Bárbara Mori

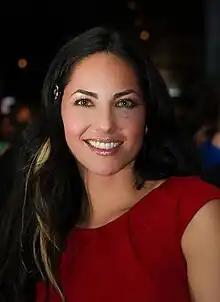
Mori in 2014.

In 2009, she starred in the psychological crime thriller "Amor, Dolor y Viceversa" alongside Leonardo Sbaraglia. The drama is about a female architect who is involved in the murder of the fiancée of a promising surgeon, who allegedly saw in her nightmares. The crime-drama was filmed in Mexico City and is produced by Mori. The film earned mixed reviews from critics and viewers.